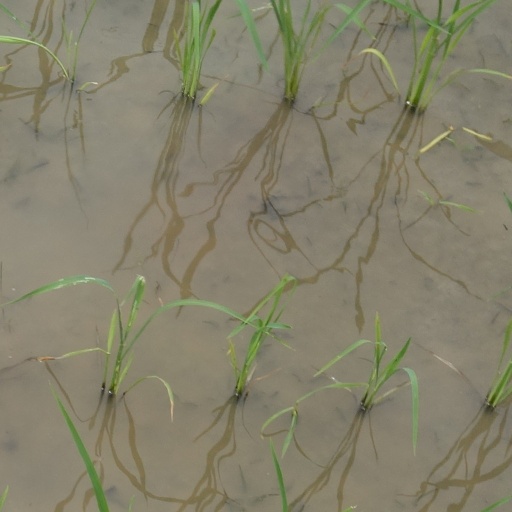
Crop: rice